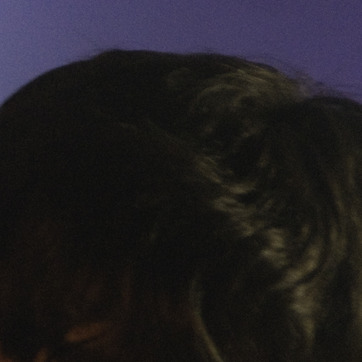
Material: hair